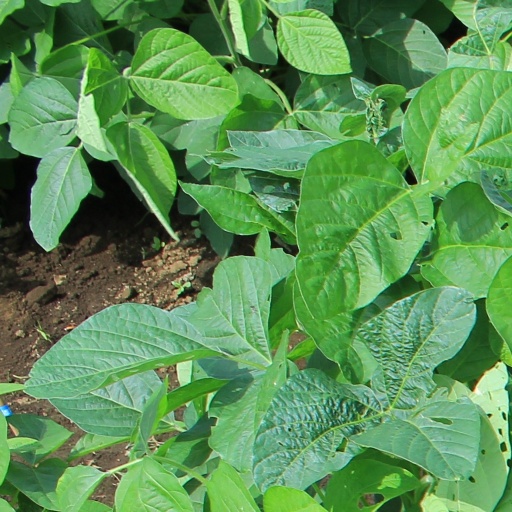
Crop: soybean